Sultan Sulaiman Mosque

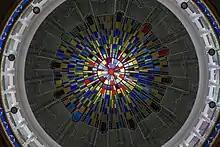
Multi-coloured patterned glass under the dome of Masjid Diraja Sultan Suleiman.

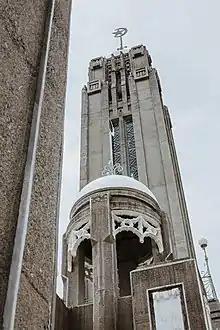
The minaret of Masjid Diraja Sultan Suleiman.

The design concept of the Sultan Sulaiman Mosque is quite different from other mosques in the state, as well as in the rest of Malaysia's as it notably exhibits a combination of influences of Islamic architecture, Moorish, English, Neoclassical cathedral, and most importantly, Western Art Deco styles. It was designed by the British architect Leofric Kesteven (1882–1974), who was the Chairman of the Malayan Institute of Architects from 1921 to 1923, along with John Thomas Chester, the reinforced concrete specialist attached to United Engineers Ltd; and Rodolfo Nolli, the Singapore-based Italian sculptor who worked on the ornaments of the building.